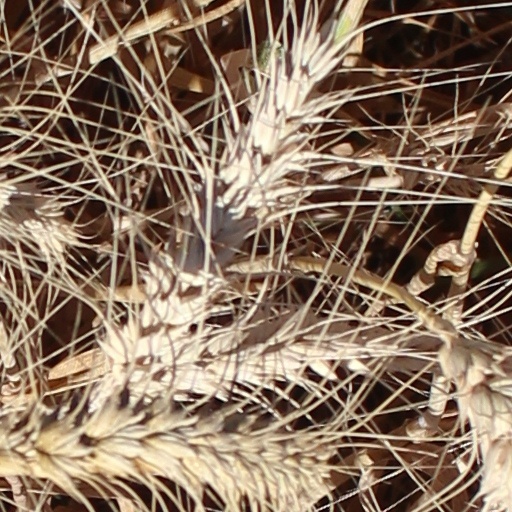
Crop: wheat